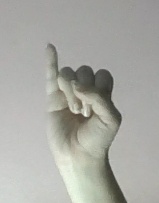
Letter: meem